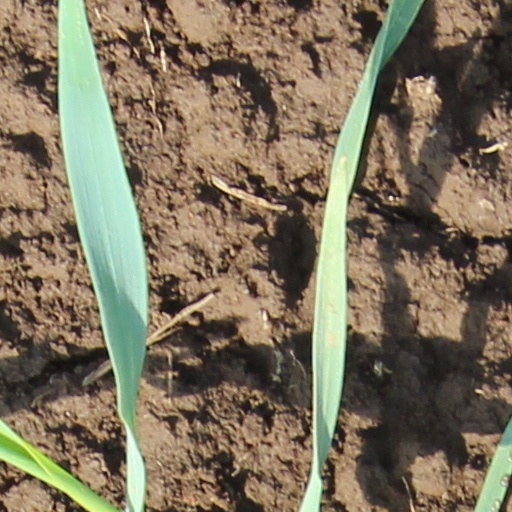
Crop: wheat